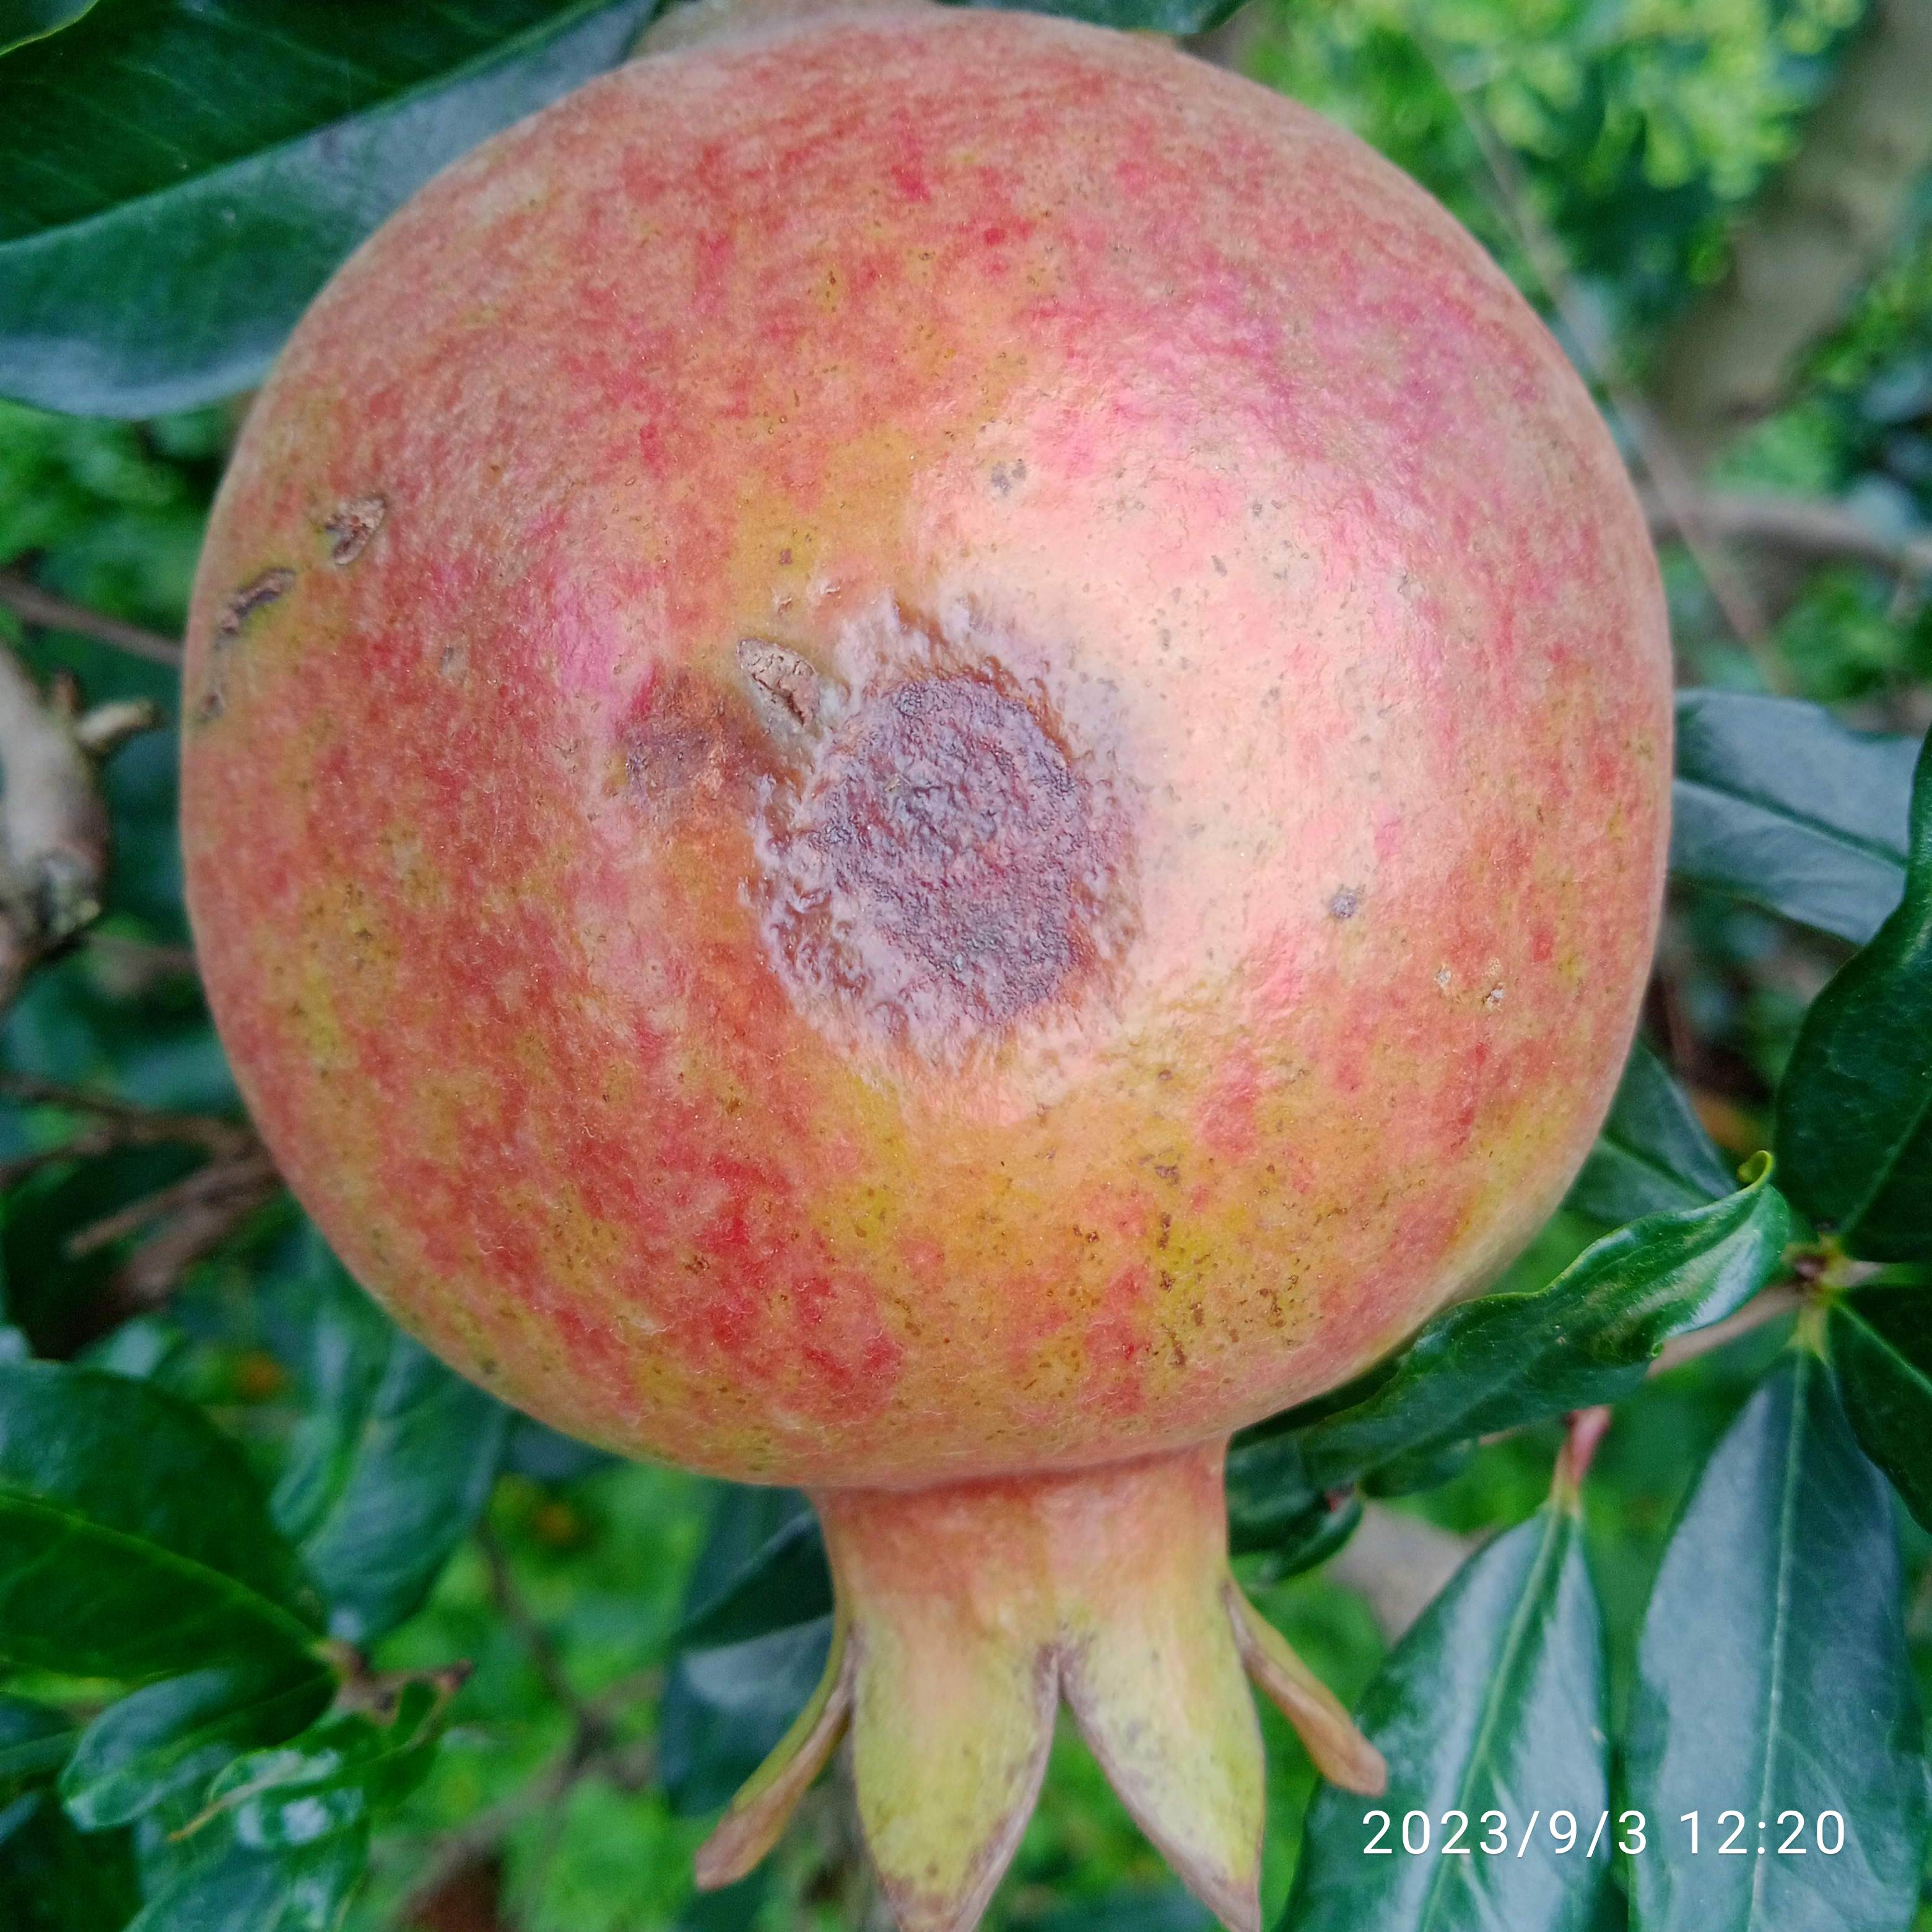
Label: Anthracnose